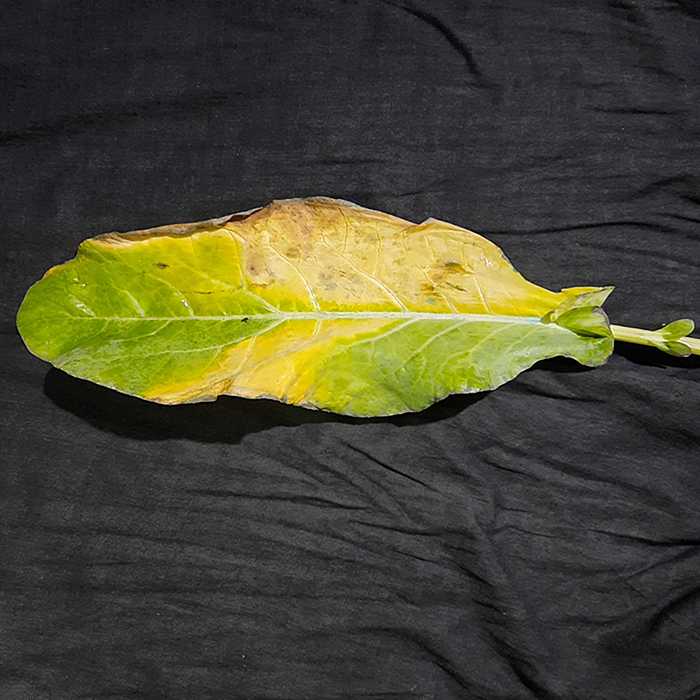
Plant: Cauliflower
Label: Black Rot